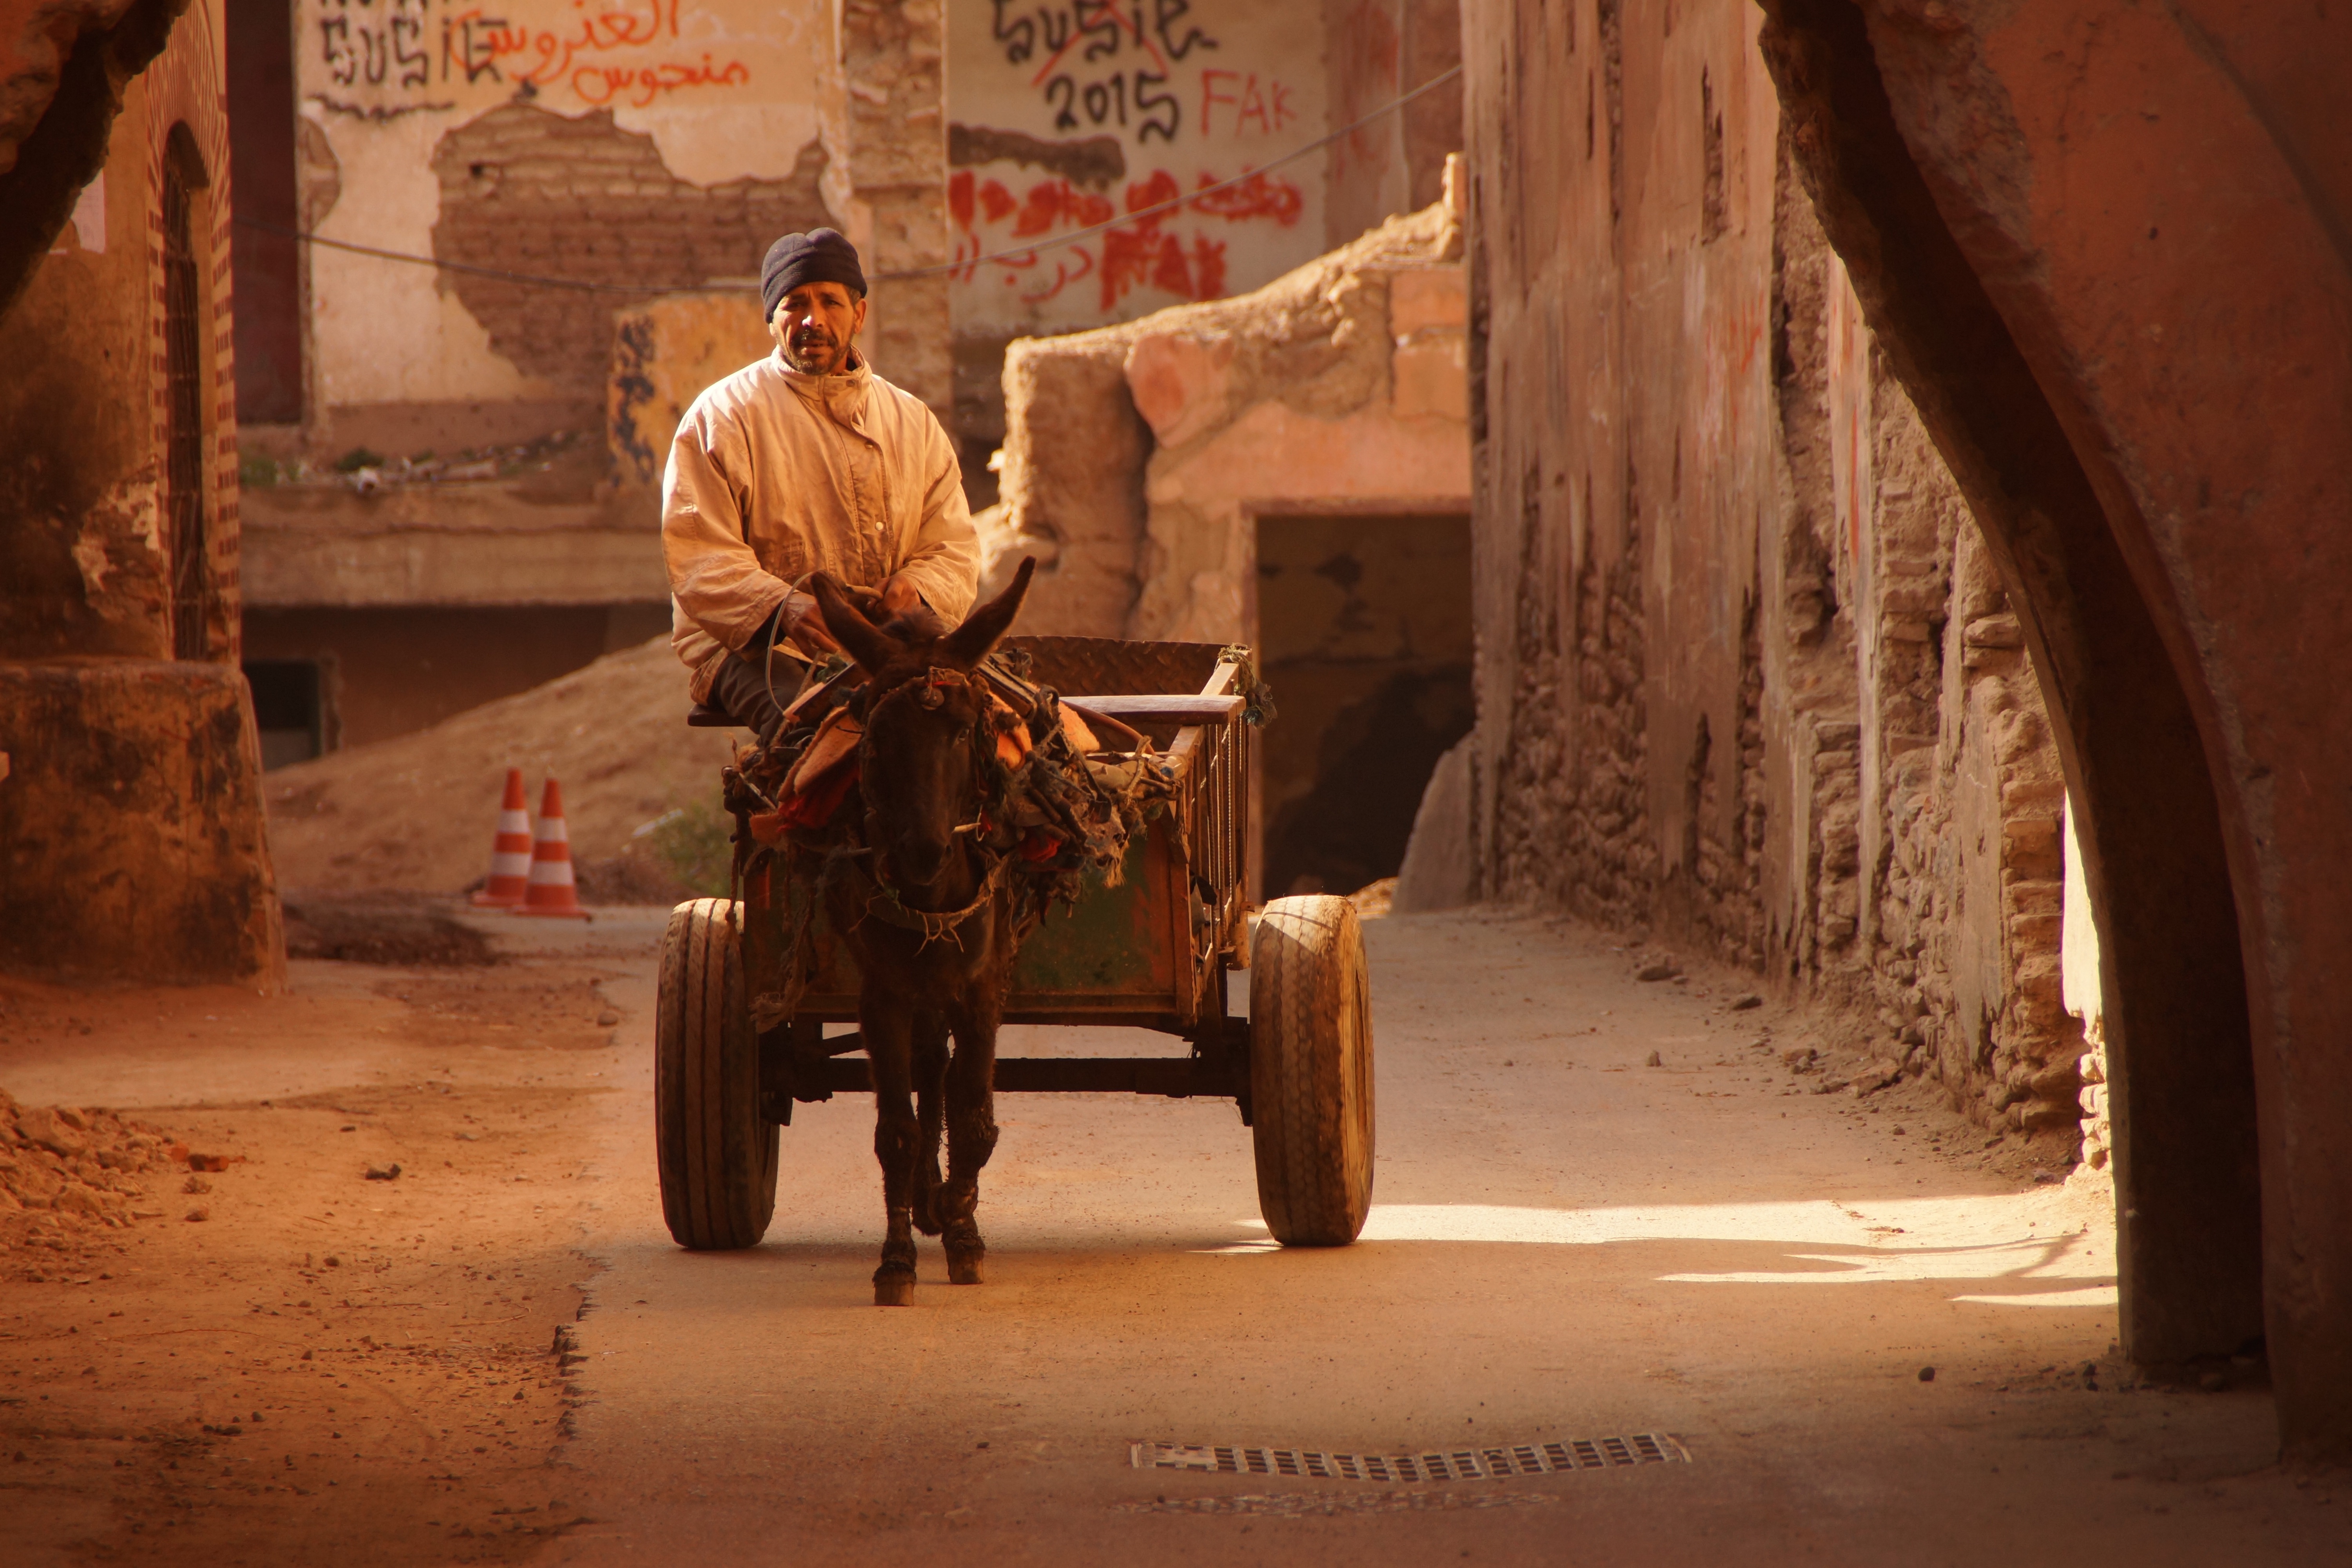
road, street, cart, travel, ass, art, temple, infrastructure, photograph, image, arc, tradition, ancient history